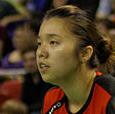
Age: 26